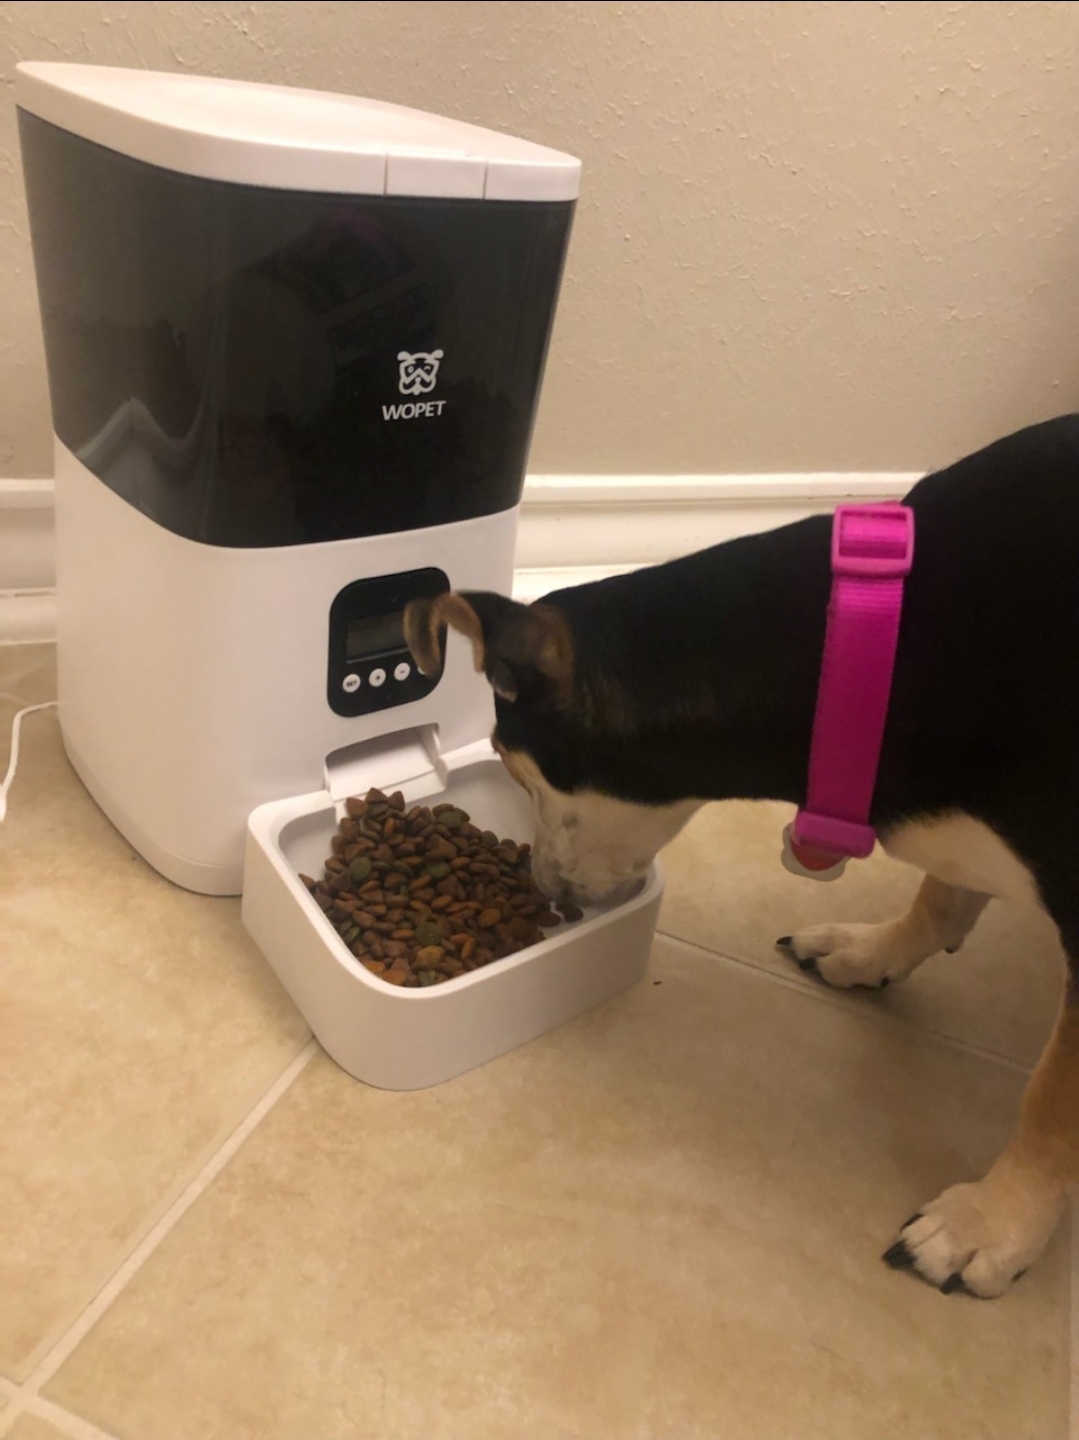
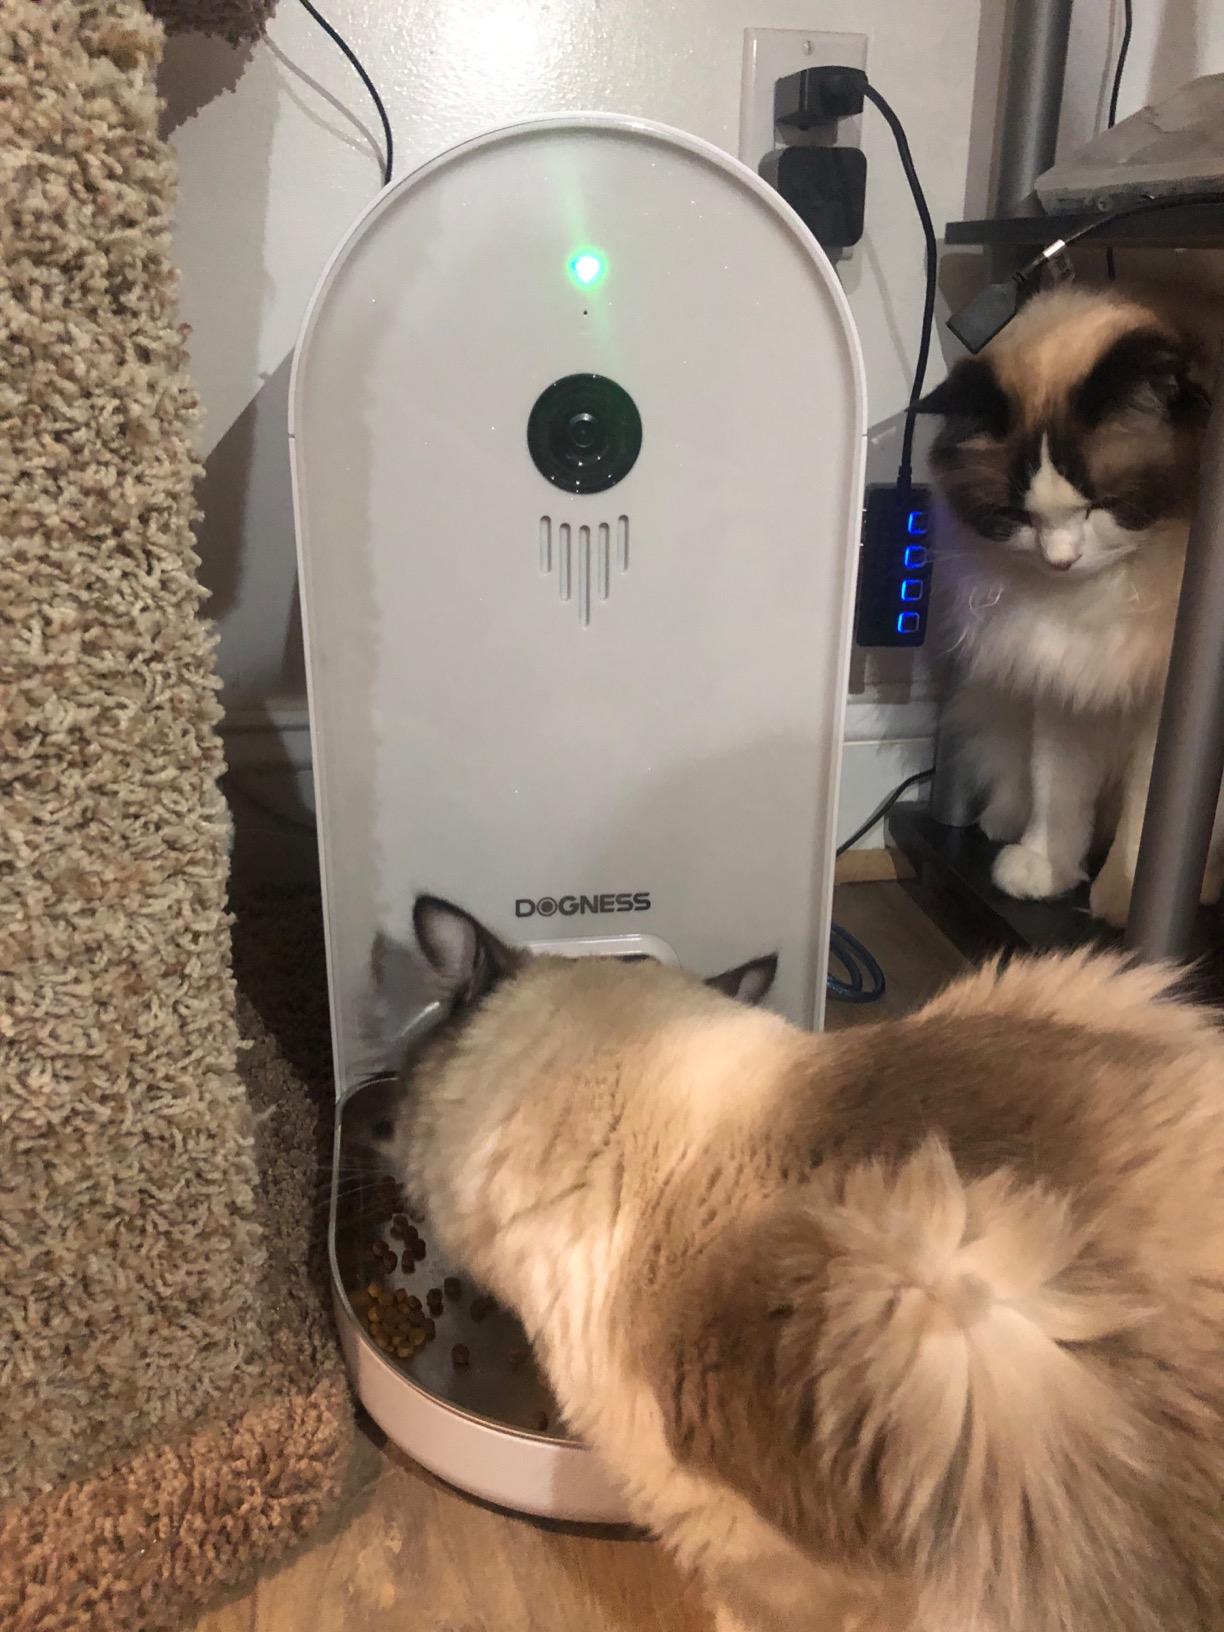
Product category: items_feeder
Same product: no